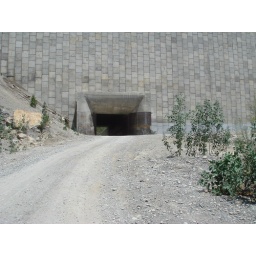
The road through the canyon passes through this tunnel in the dam.